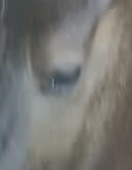
Face region: eyes (orbital_tightening_and_eye_area)
Pain indicator: obviously_present